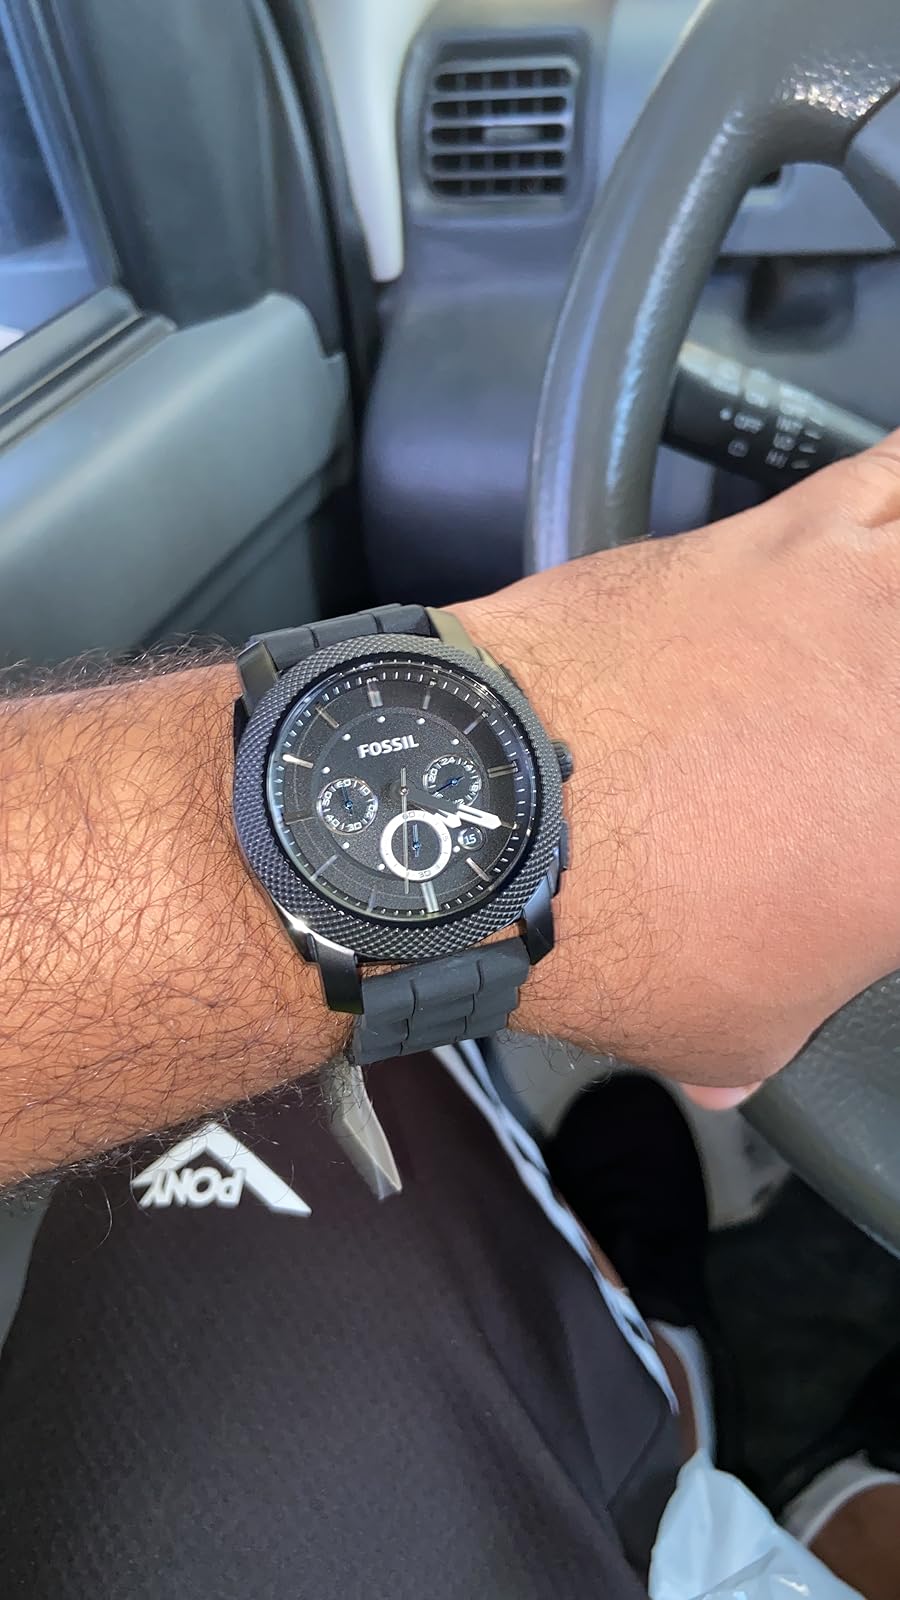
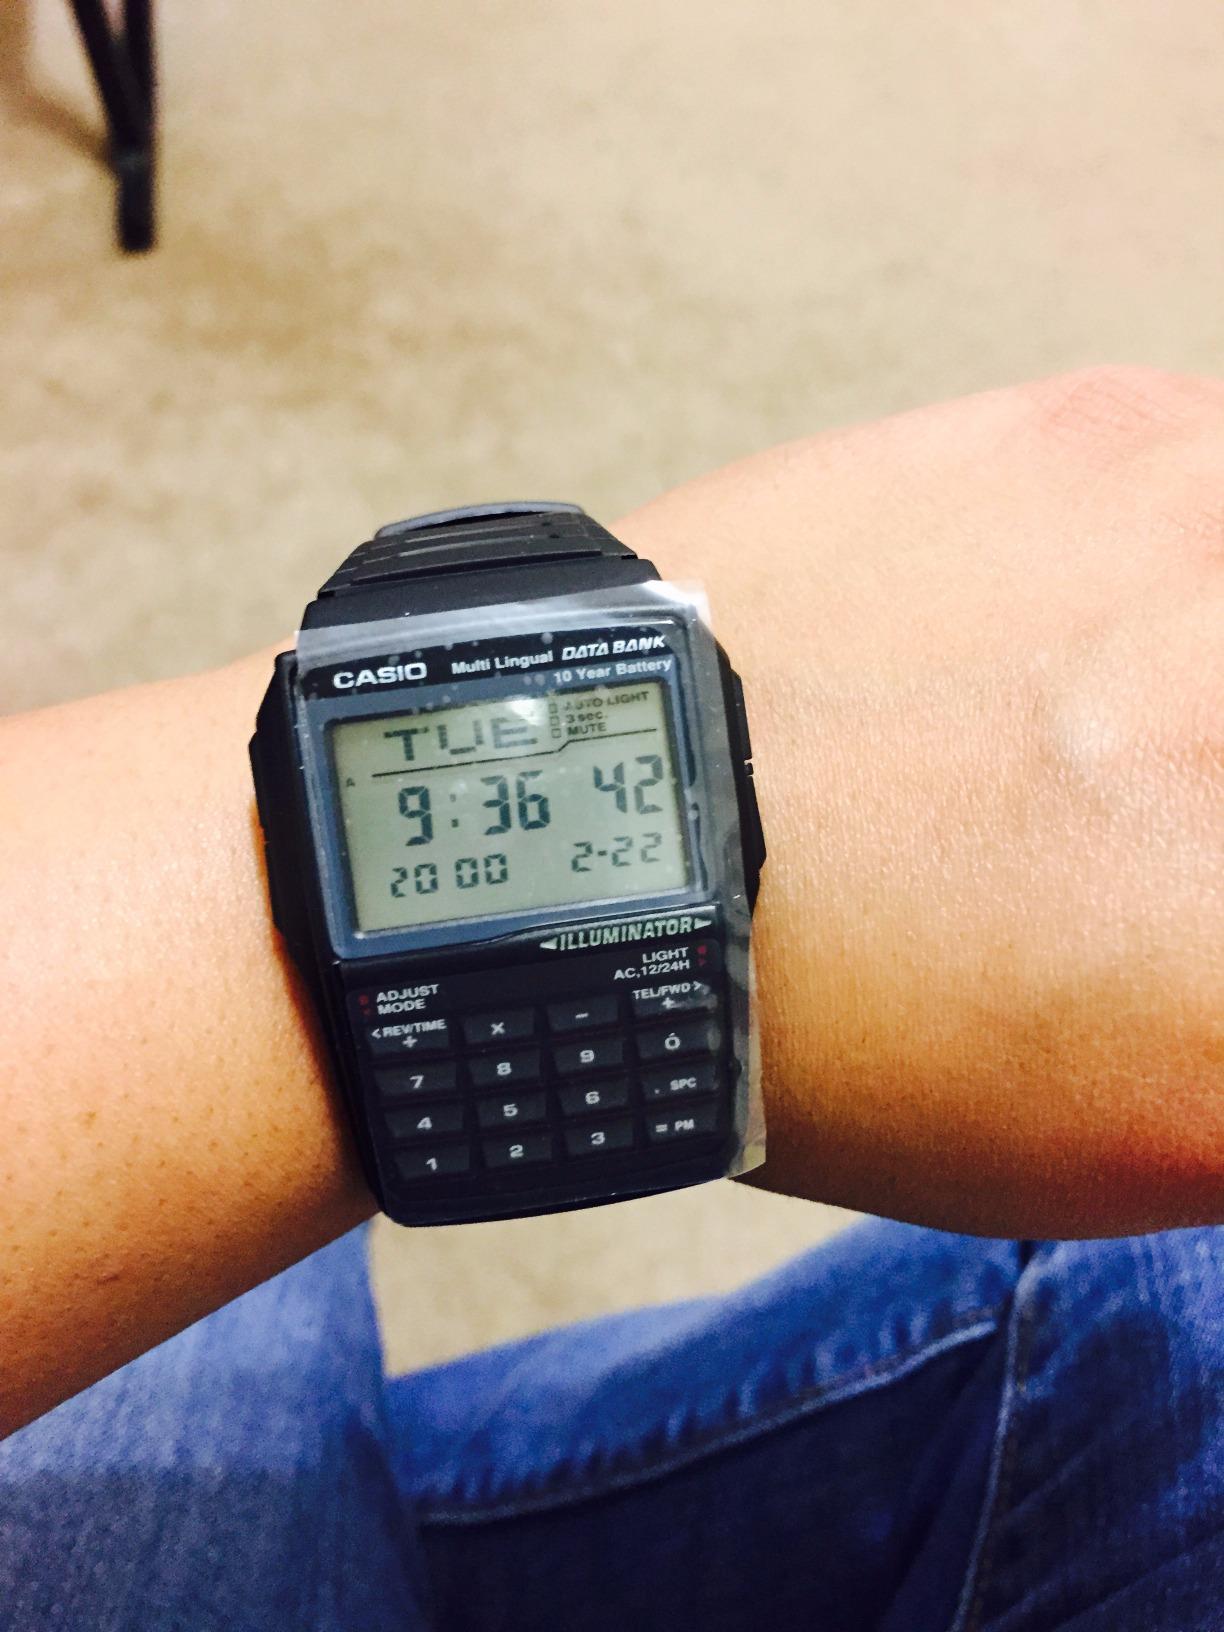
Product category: accessories_watch
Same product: no